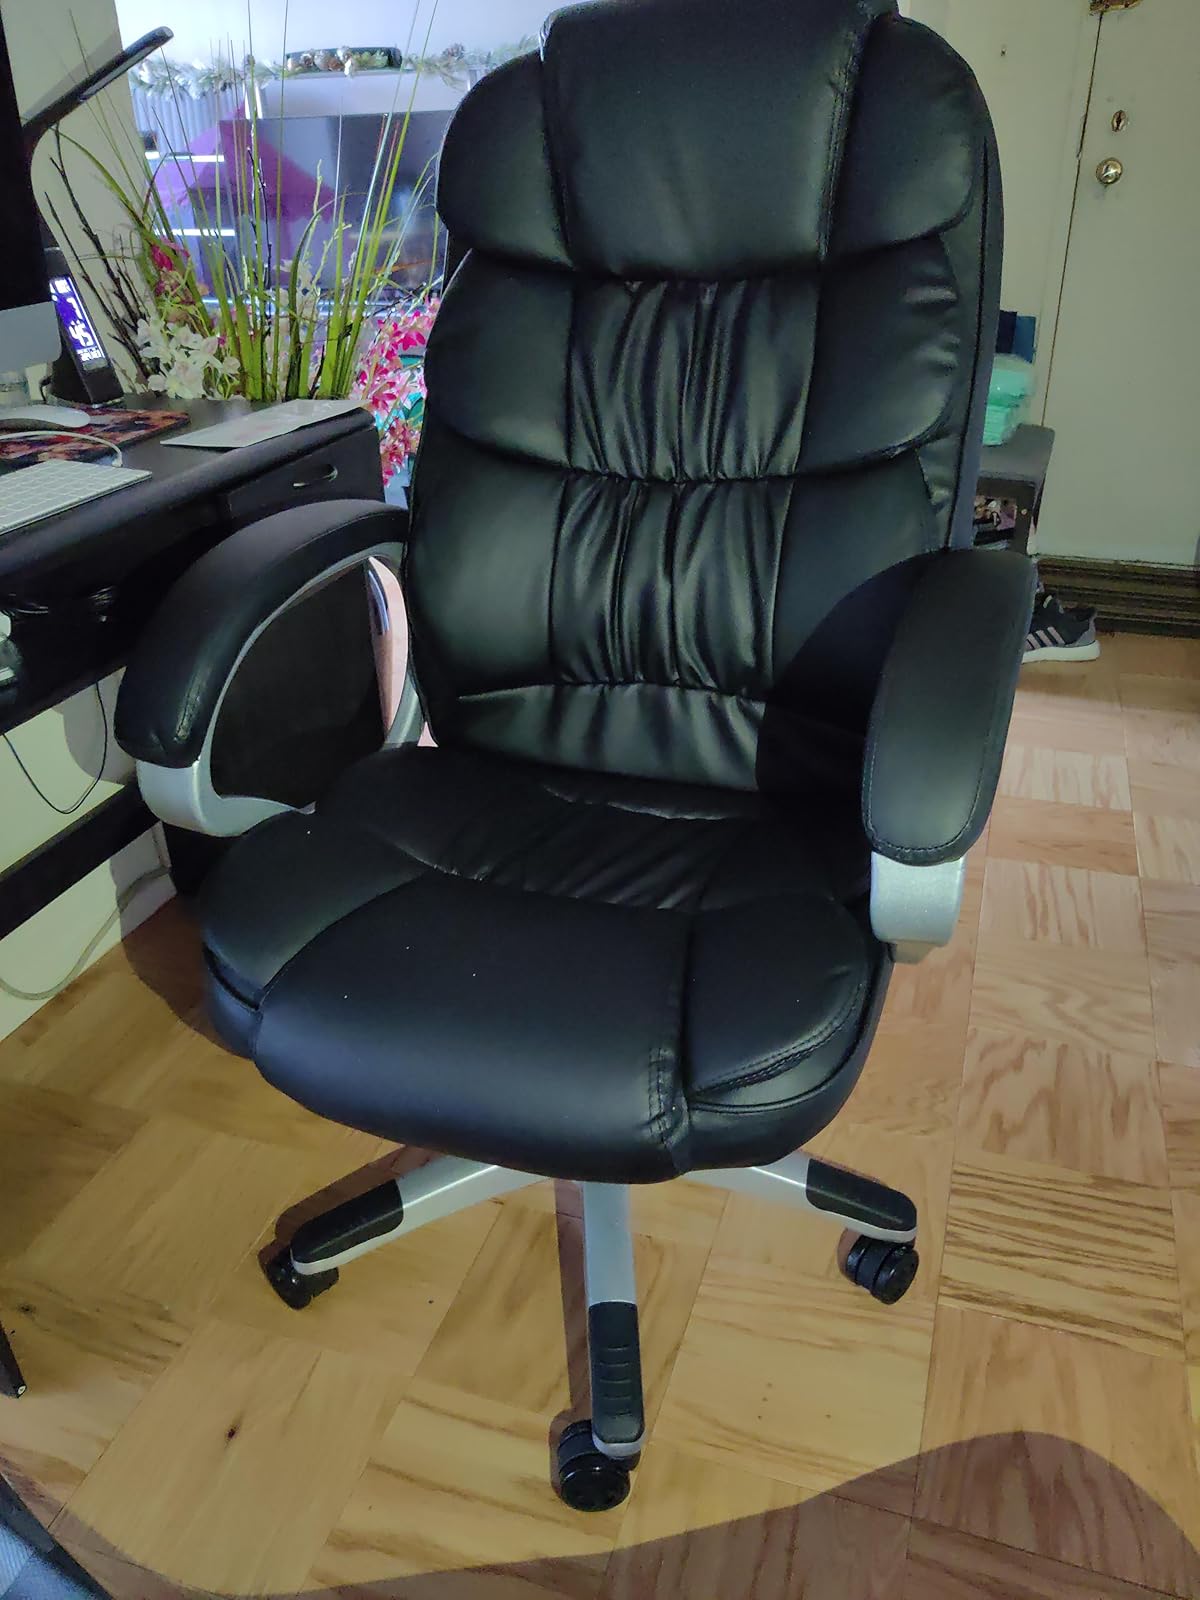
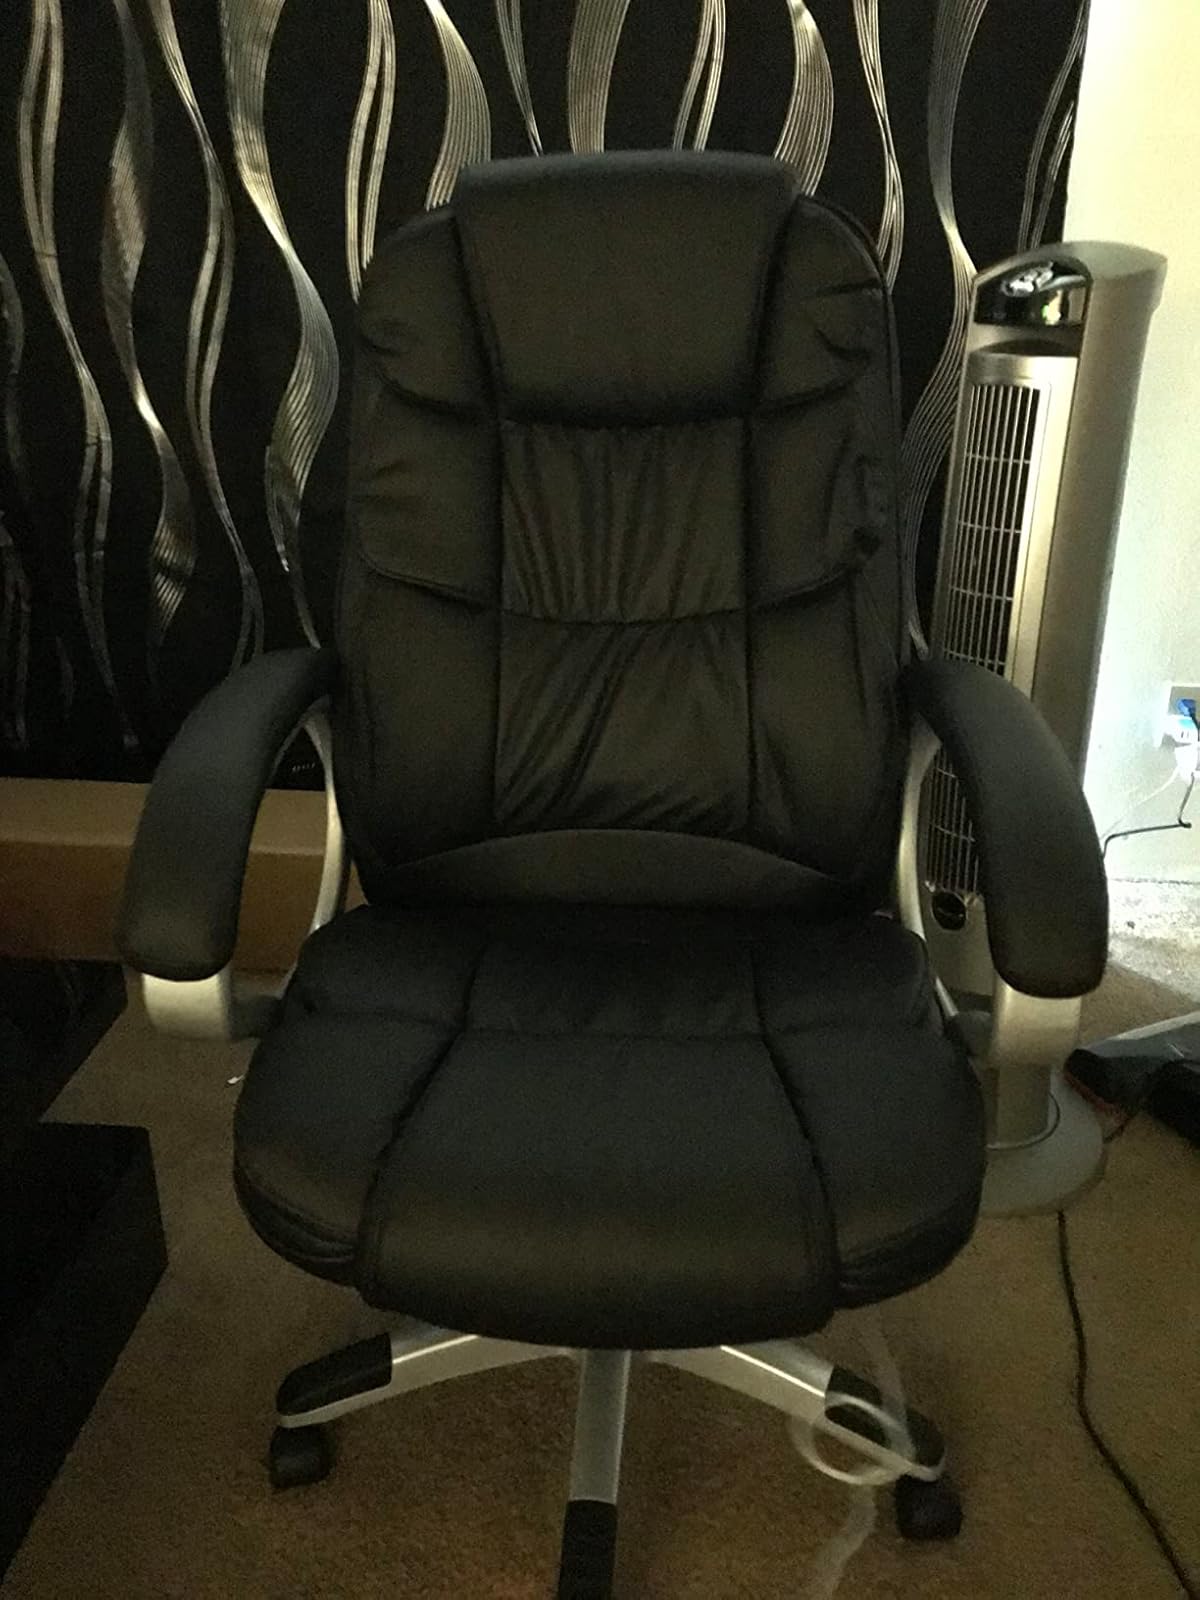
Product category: items_chair
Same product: yes